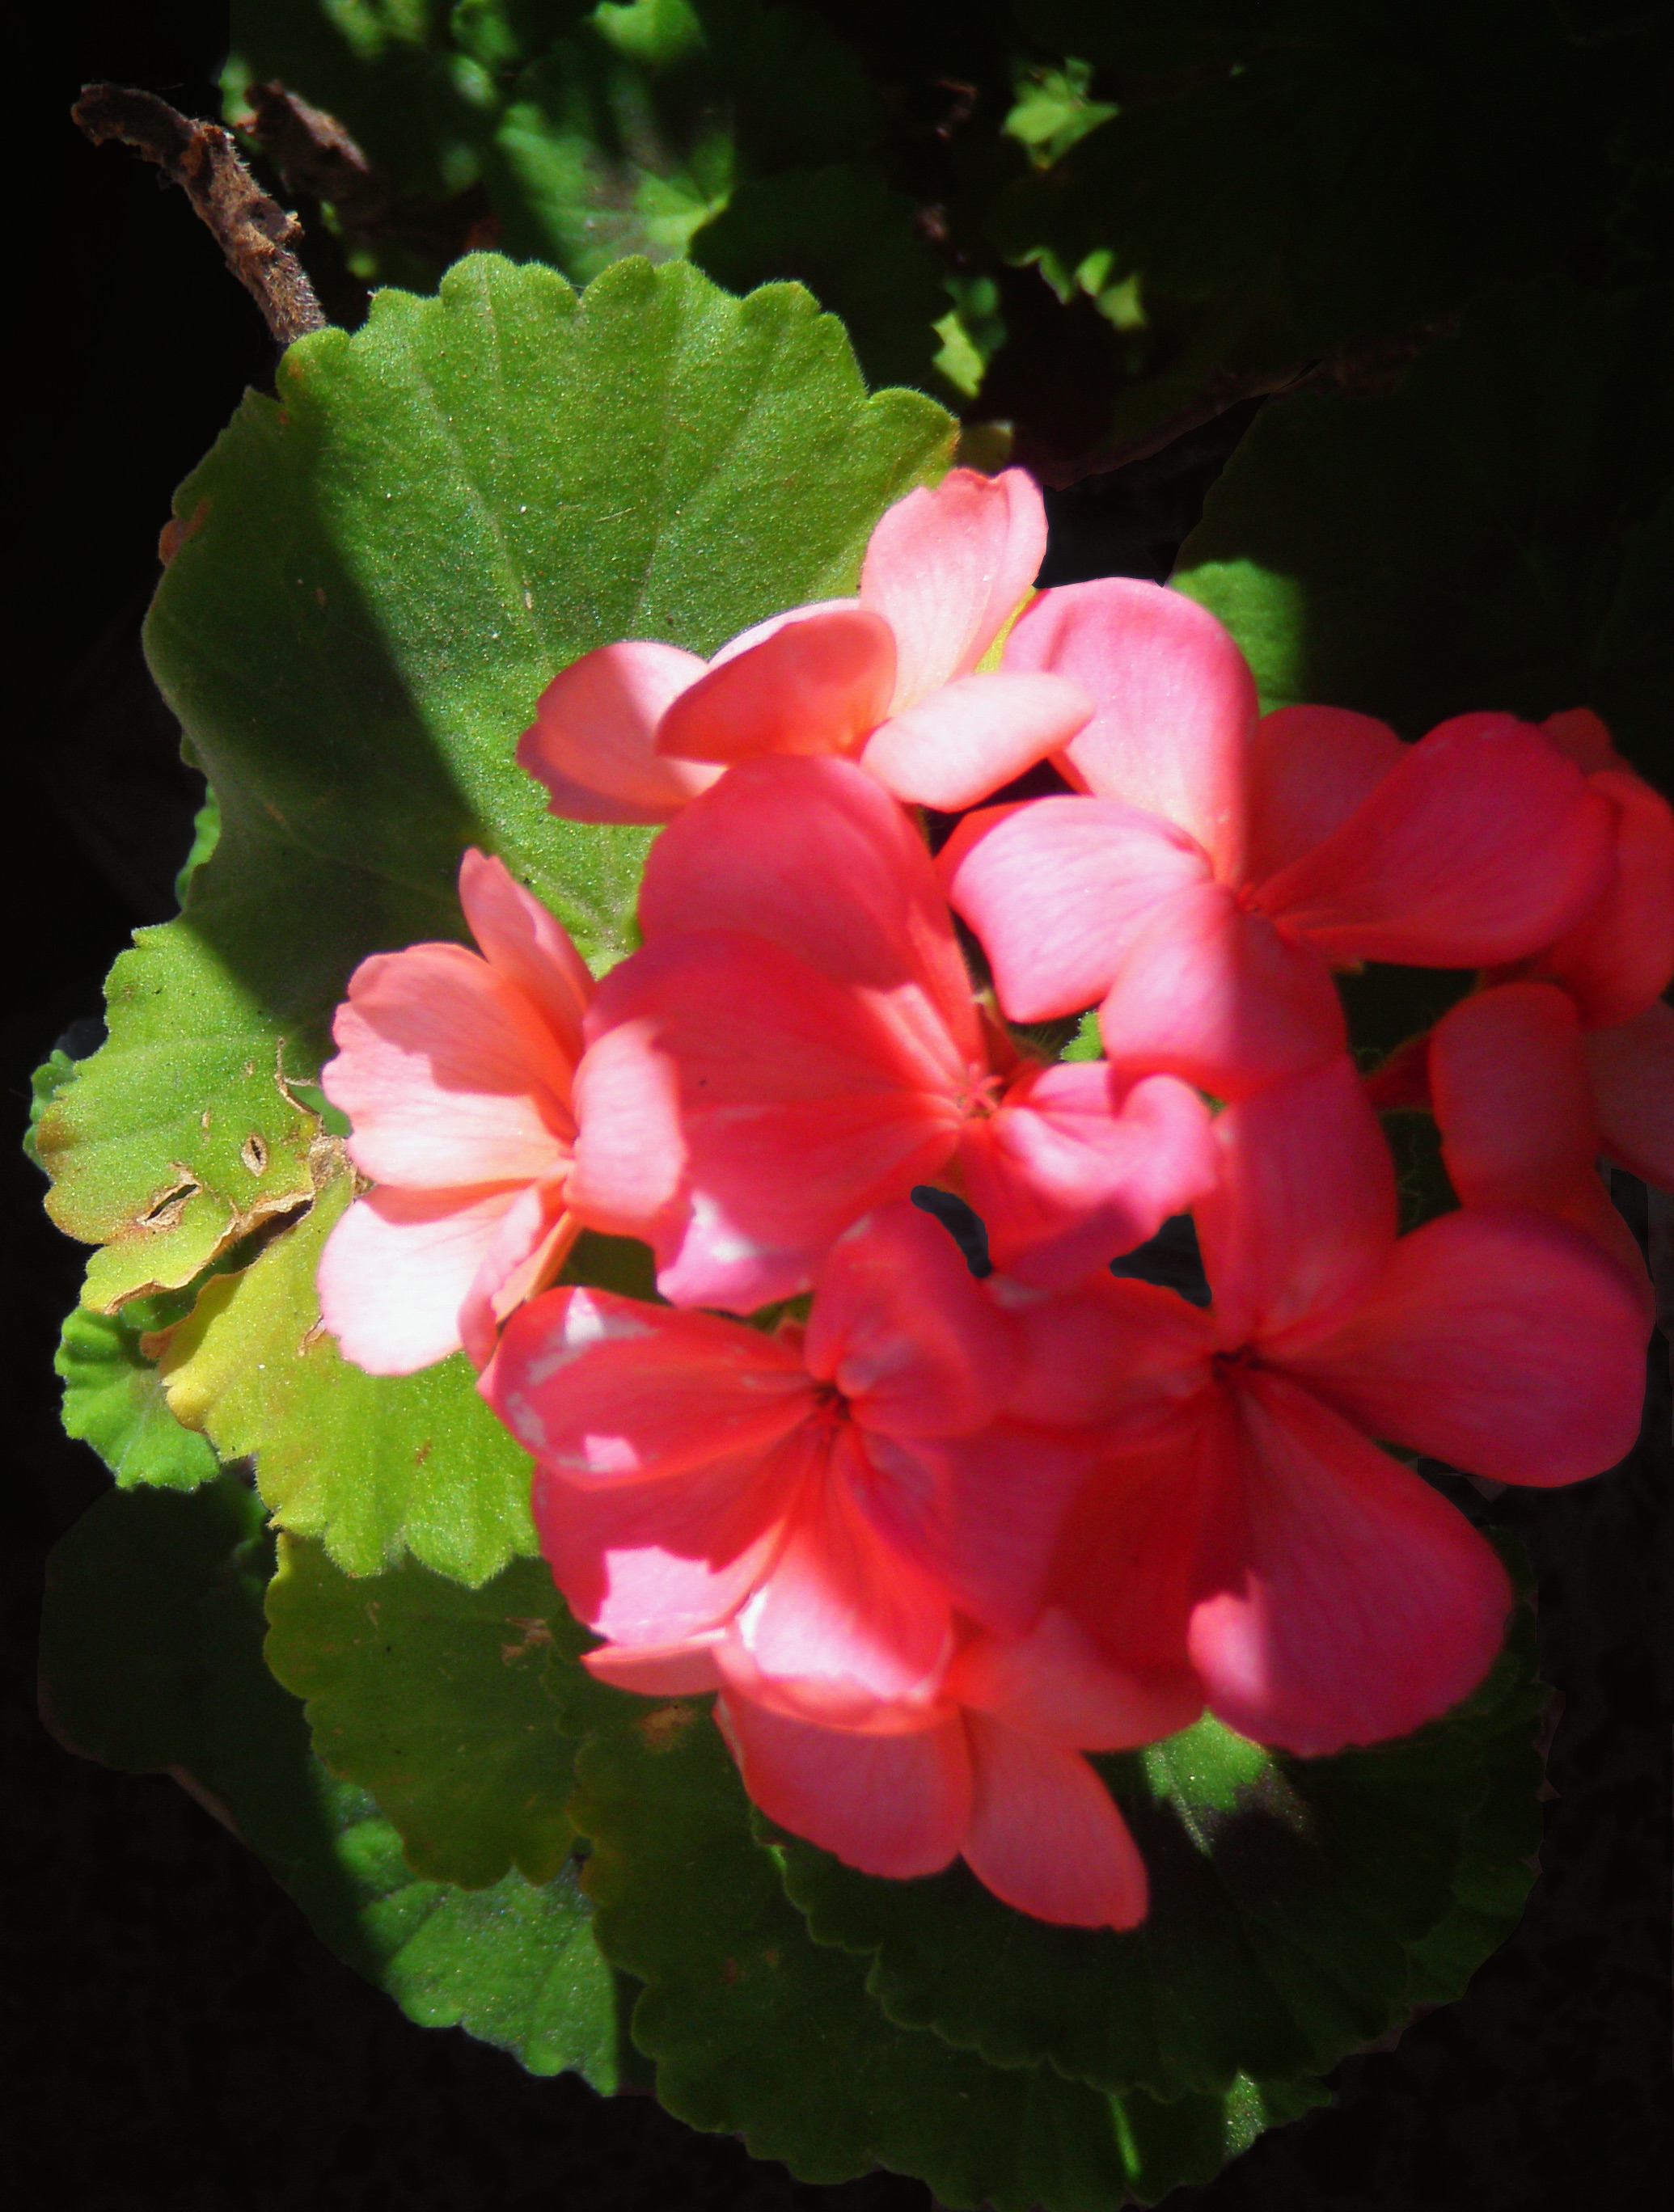
plant, leaf, flower, petal, red, botany, pink, flora, shrub, begonia, macro photography, flowering plant, annual plant, land plant